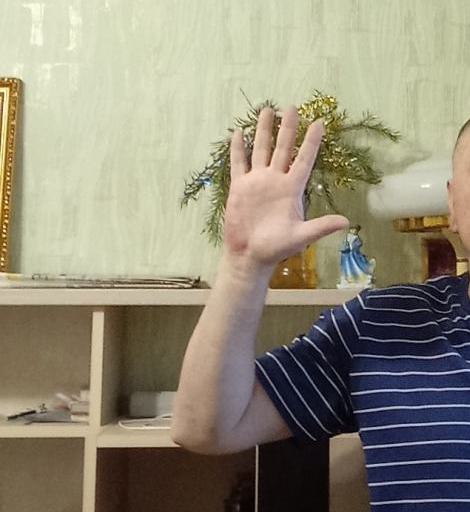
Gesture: palm